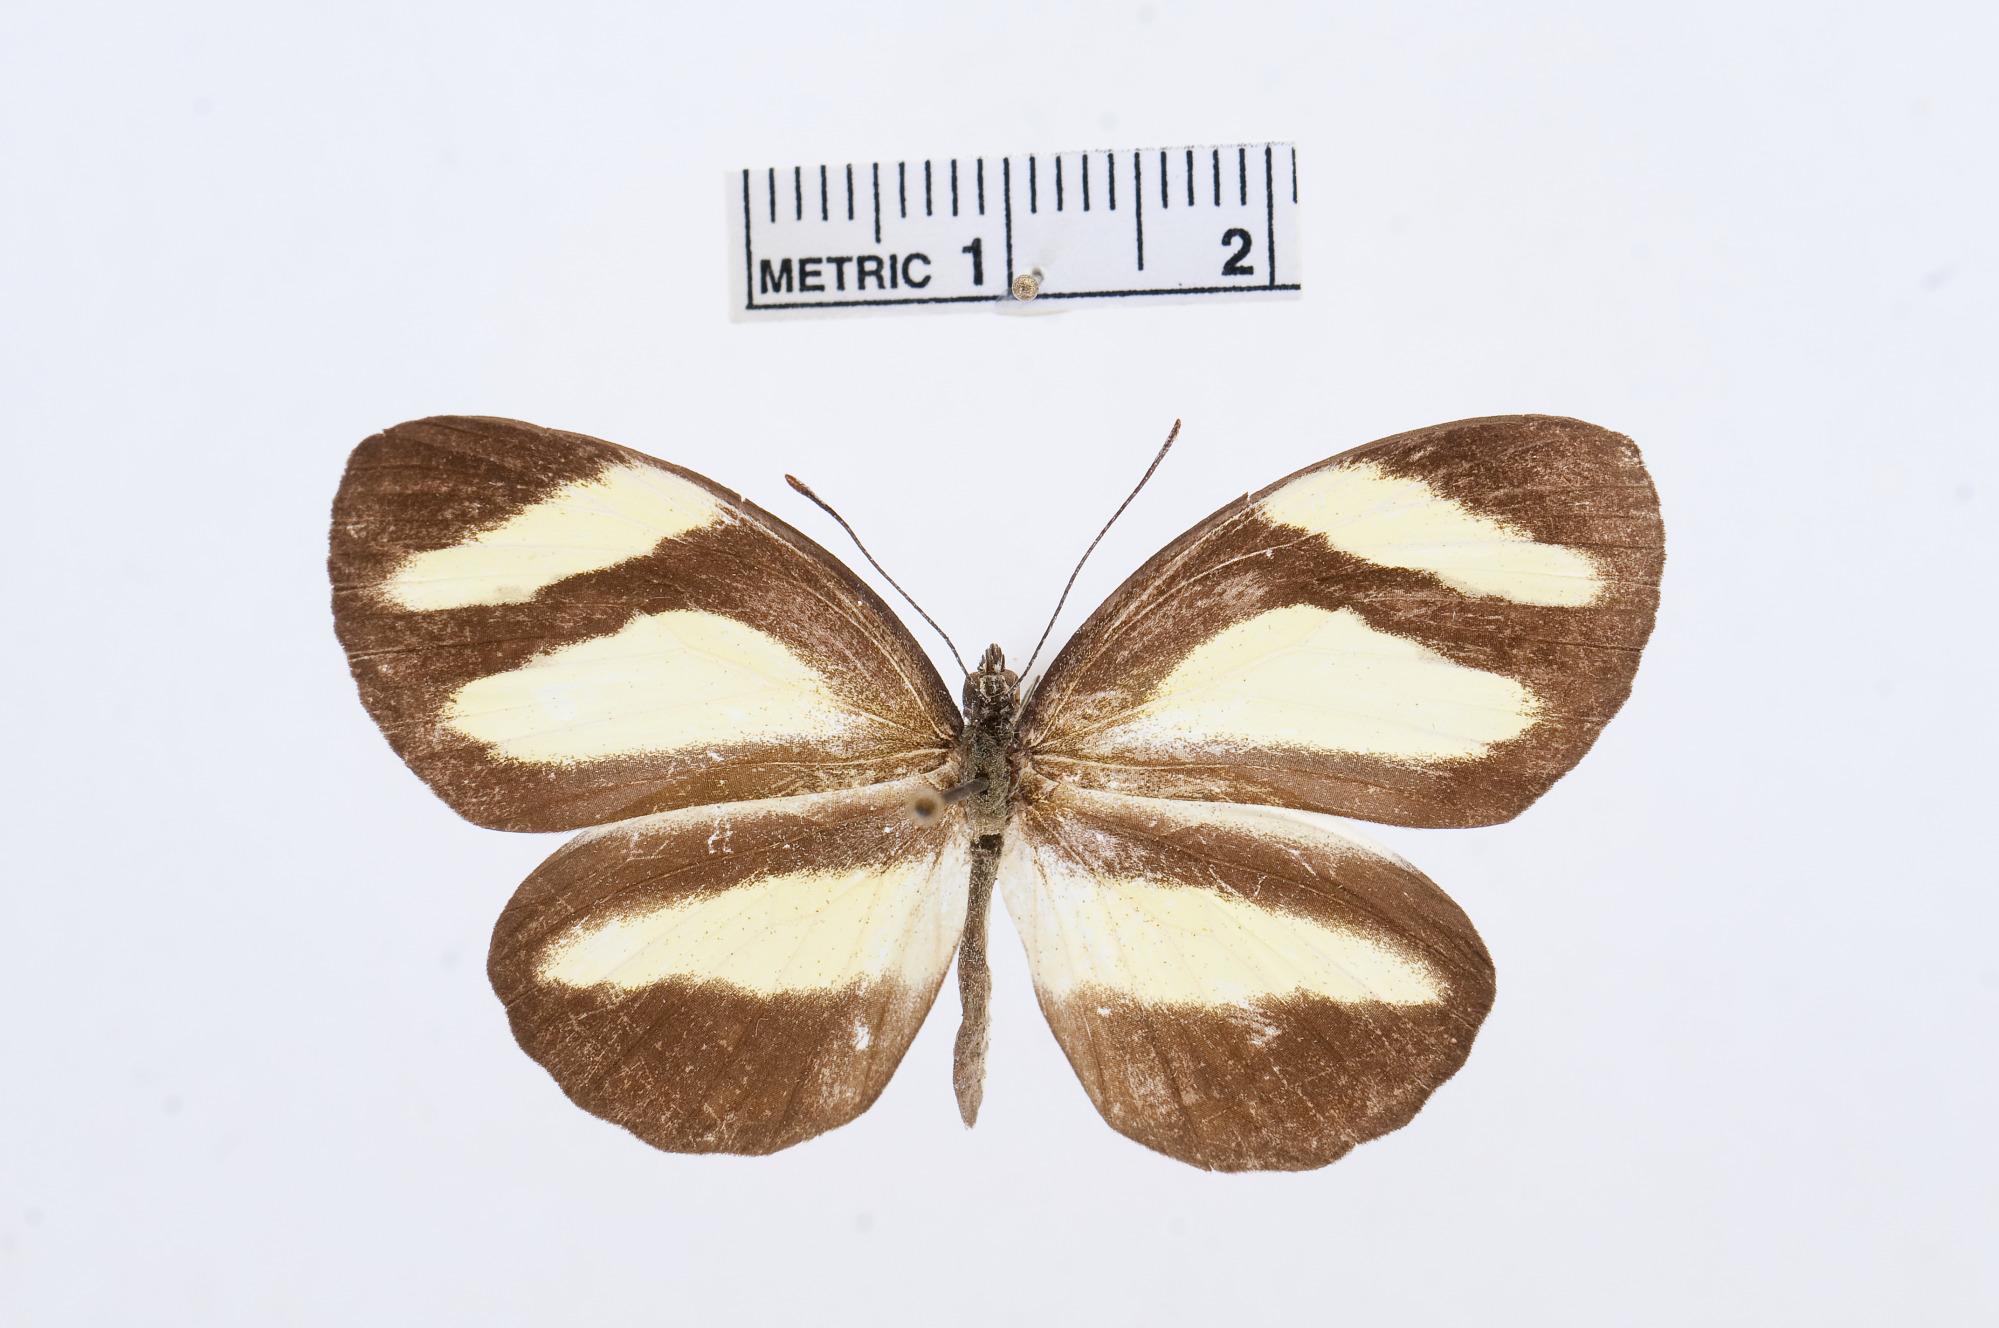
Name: Itaballia pandosia
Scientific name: Itaballia pandosia
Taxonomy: Animalia, Arthropoda, Hexapoda, Insecta, Lepidoptera, Pieridae, Pierinae